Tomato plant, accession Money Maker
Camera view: vertical (180 deg); turntable rotation: 0 degrees
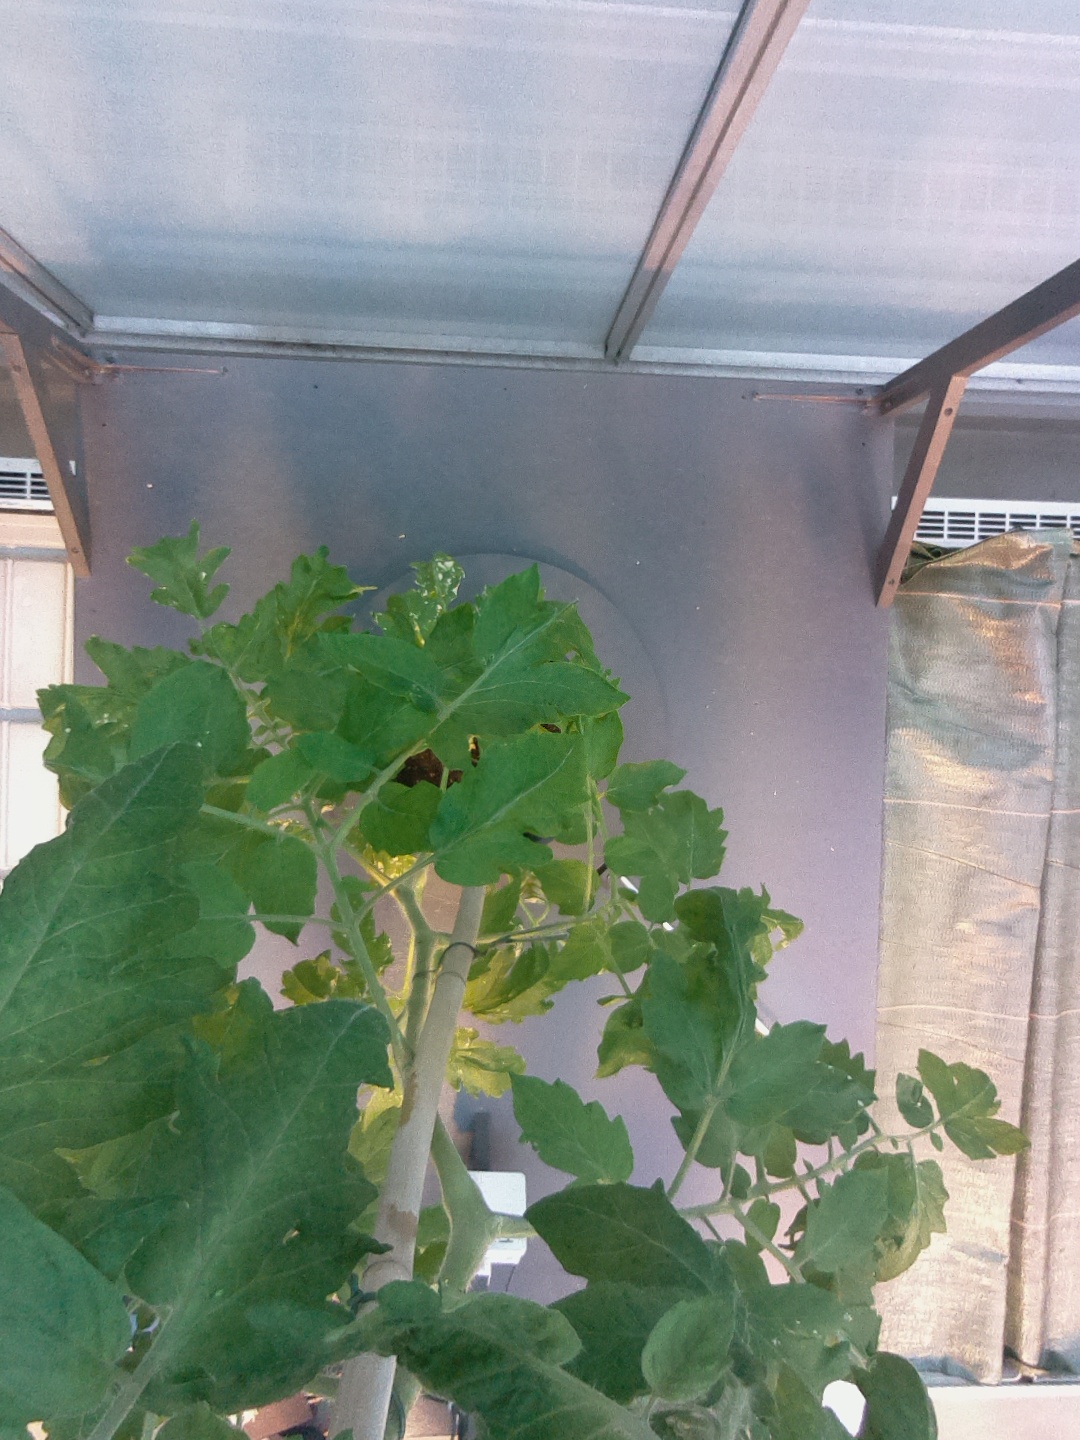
BBCH growth stage 60: First flowers open